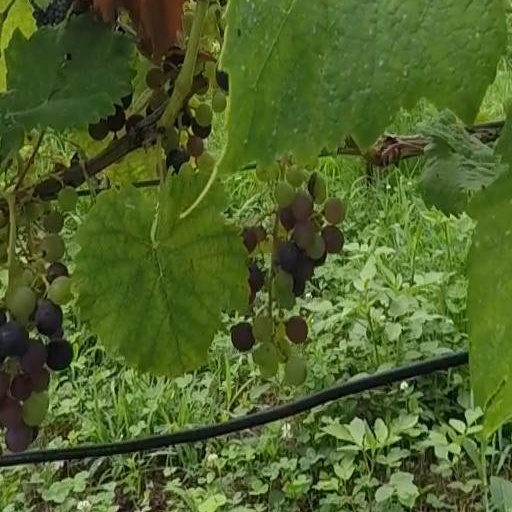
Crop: grape